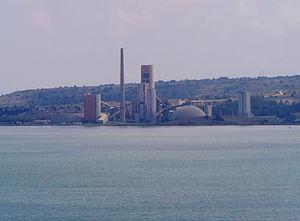
L'usine Lafarge à Port-la-Nouvelle depuis l'île de Sainte-Lucie (photo personnelle)
Port-la-Nouvelle est une commune française située dans le département de l'Aude, en région Occitanie.